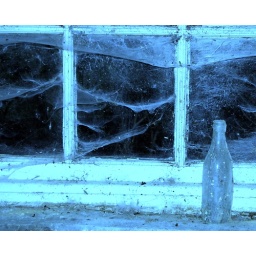
abandoned bottle in blue